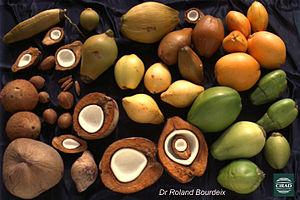
Le Cocotier est une espèce de palmiers de la famille des Arecaceae, décrite par Carl Linné. Le cocotier n'est donc pas un arbre mais une plante monocotylédone. Son fruit est la noix de coco, gros fruit ovale, dur et vert qui pèse jusqu'à 1,5 kg et apparaît sur une spathe entre les longues feuilles pennées. Sa graine a une enveloppe brune, fibreuse ; sa chair blanche fraîche ou séchée est comestible, ainsi que l'eau de coco et l'embryon.